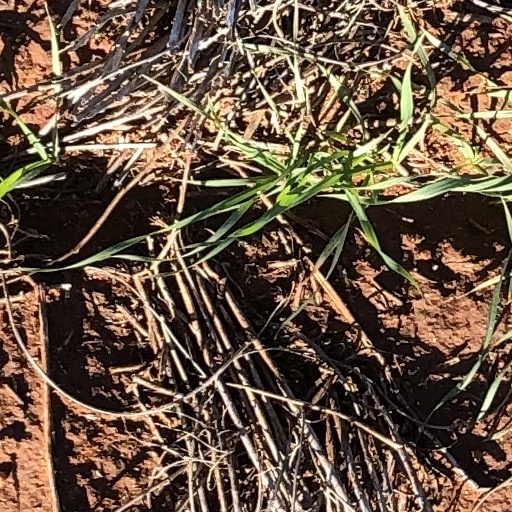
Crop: wheat